Third Silesian War

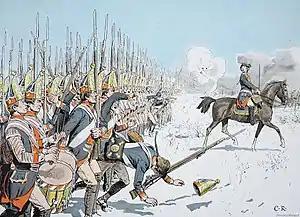
Prussian grenadiers advancing at the Battle of Leuthen, as depicted by Carl Röchling

The Third Silesian War was a war between Prussia and Austria (together with its allies) that lasted from 1756 to 1763 and confirmed Prussia's control of the region of Silesia (now in south-western Poland). The war was fought mainly in Silesia, Bohemia and Upper Saxony and formed one theatre of the Seven Years' War. It was the last of three Silesian Wars fought between Frederick the Great's Prussia and Maria Theresa's Austria in the mid-18th century, all three of which ended in Prussian control of Silesia.